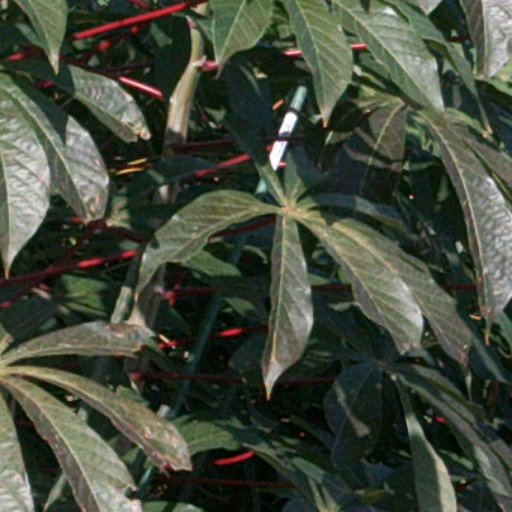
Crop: cassava